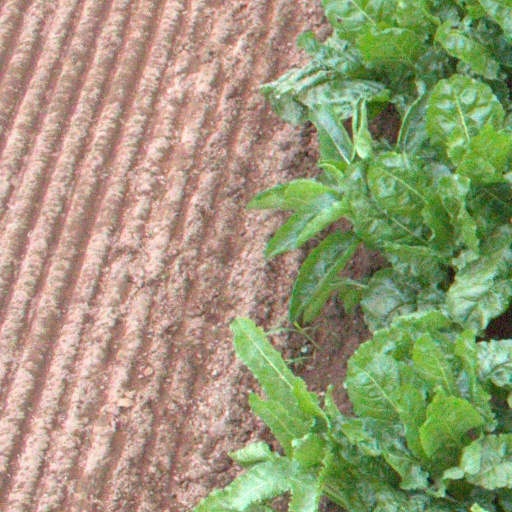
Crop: sugar beet